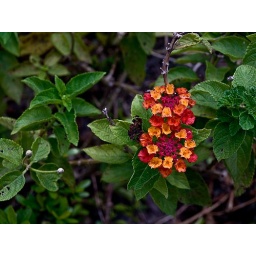
I was standing over a railing, cursing the fact I didn't bring along my telephoto lense. Or a bottle of water.